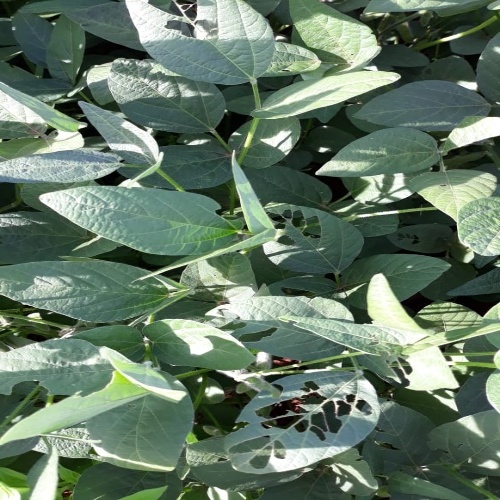
Label: Caterpillar